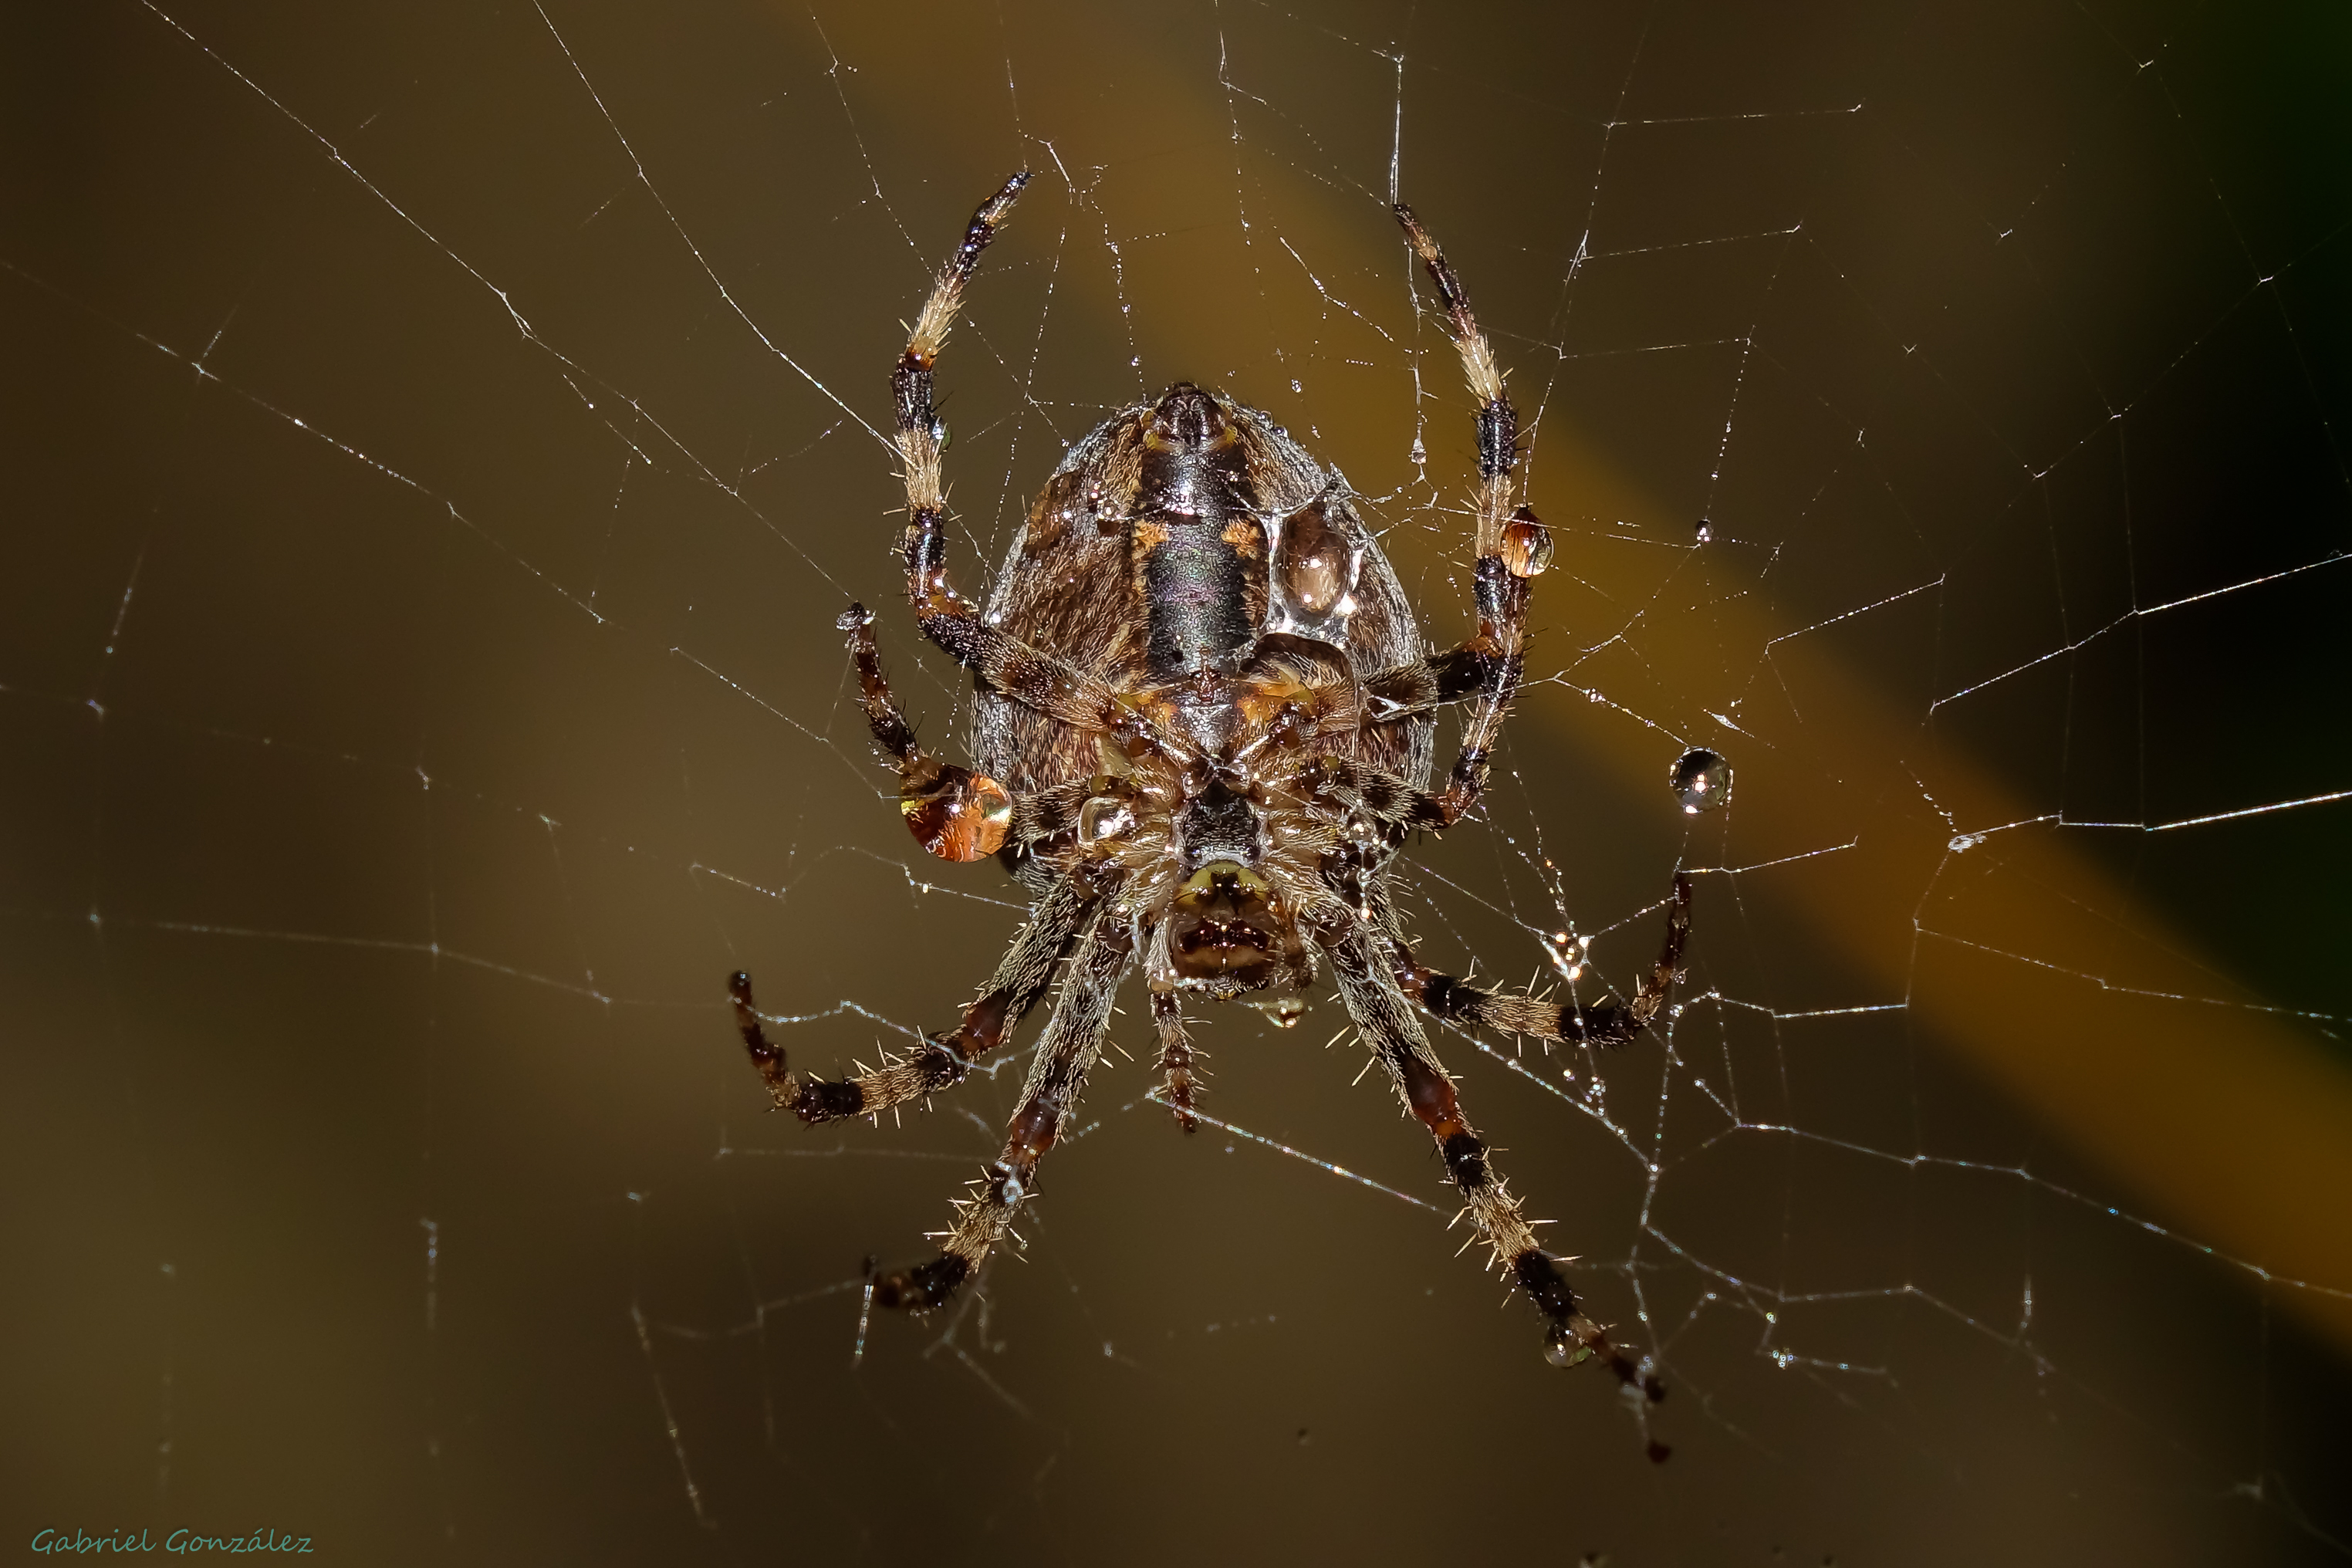
nature, macro, fauna, material, invertebrate, spider web, close up, spider, animals, arachnid, naturaleza, arana, argiope, ggl1, gaby1, xovesphoto, animales, sonyrx10, rx10, gphoto, gabrielcorua, xelodegalicia, macro photography, arthropod, european garden spider, araneus, orb weaver spider, yellow garden spider